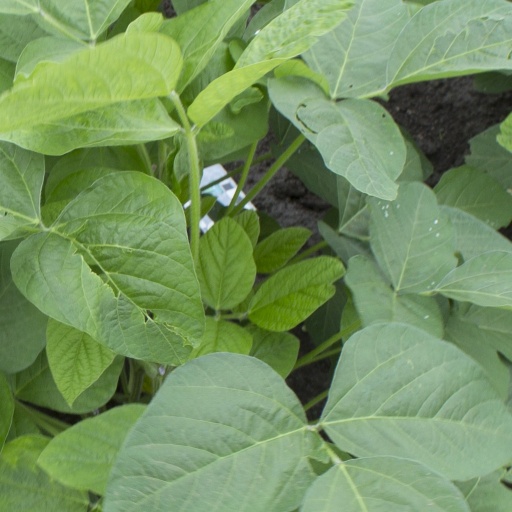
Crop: soybean